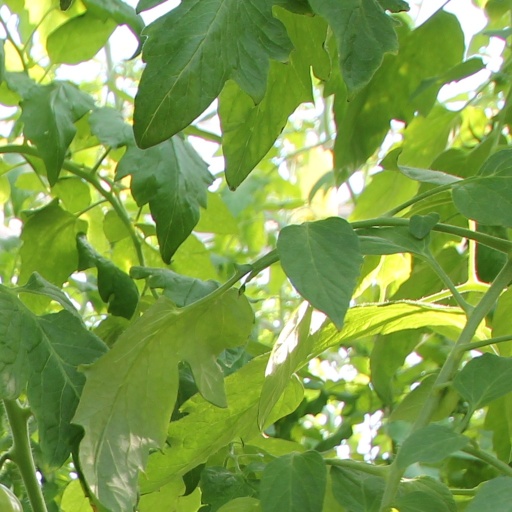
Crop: tomato